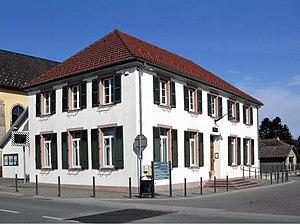
La mairie de Chaux
Chaux est une commune française située dans le département du Territoire de Belfort, en région Bourgogne-Franche-Comté.